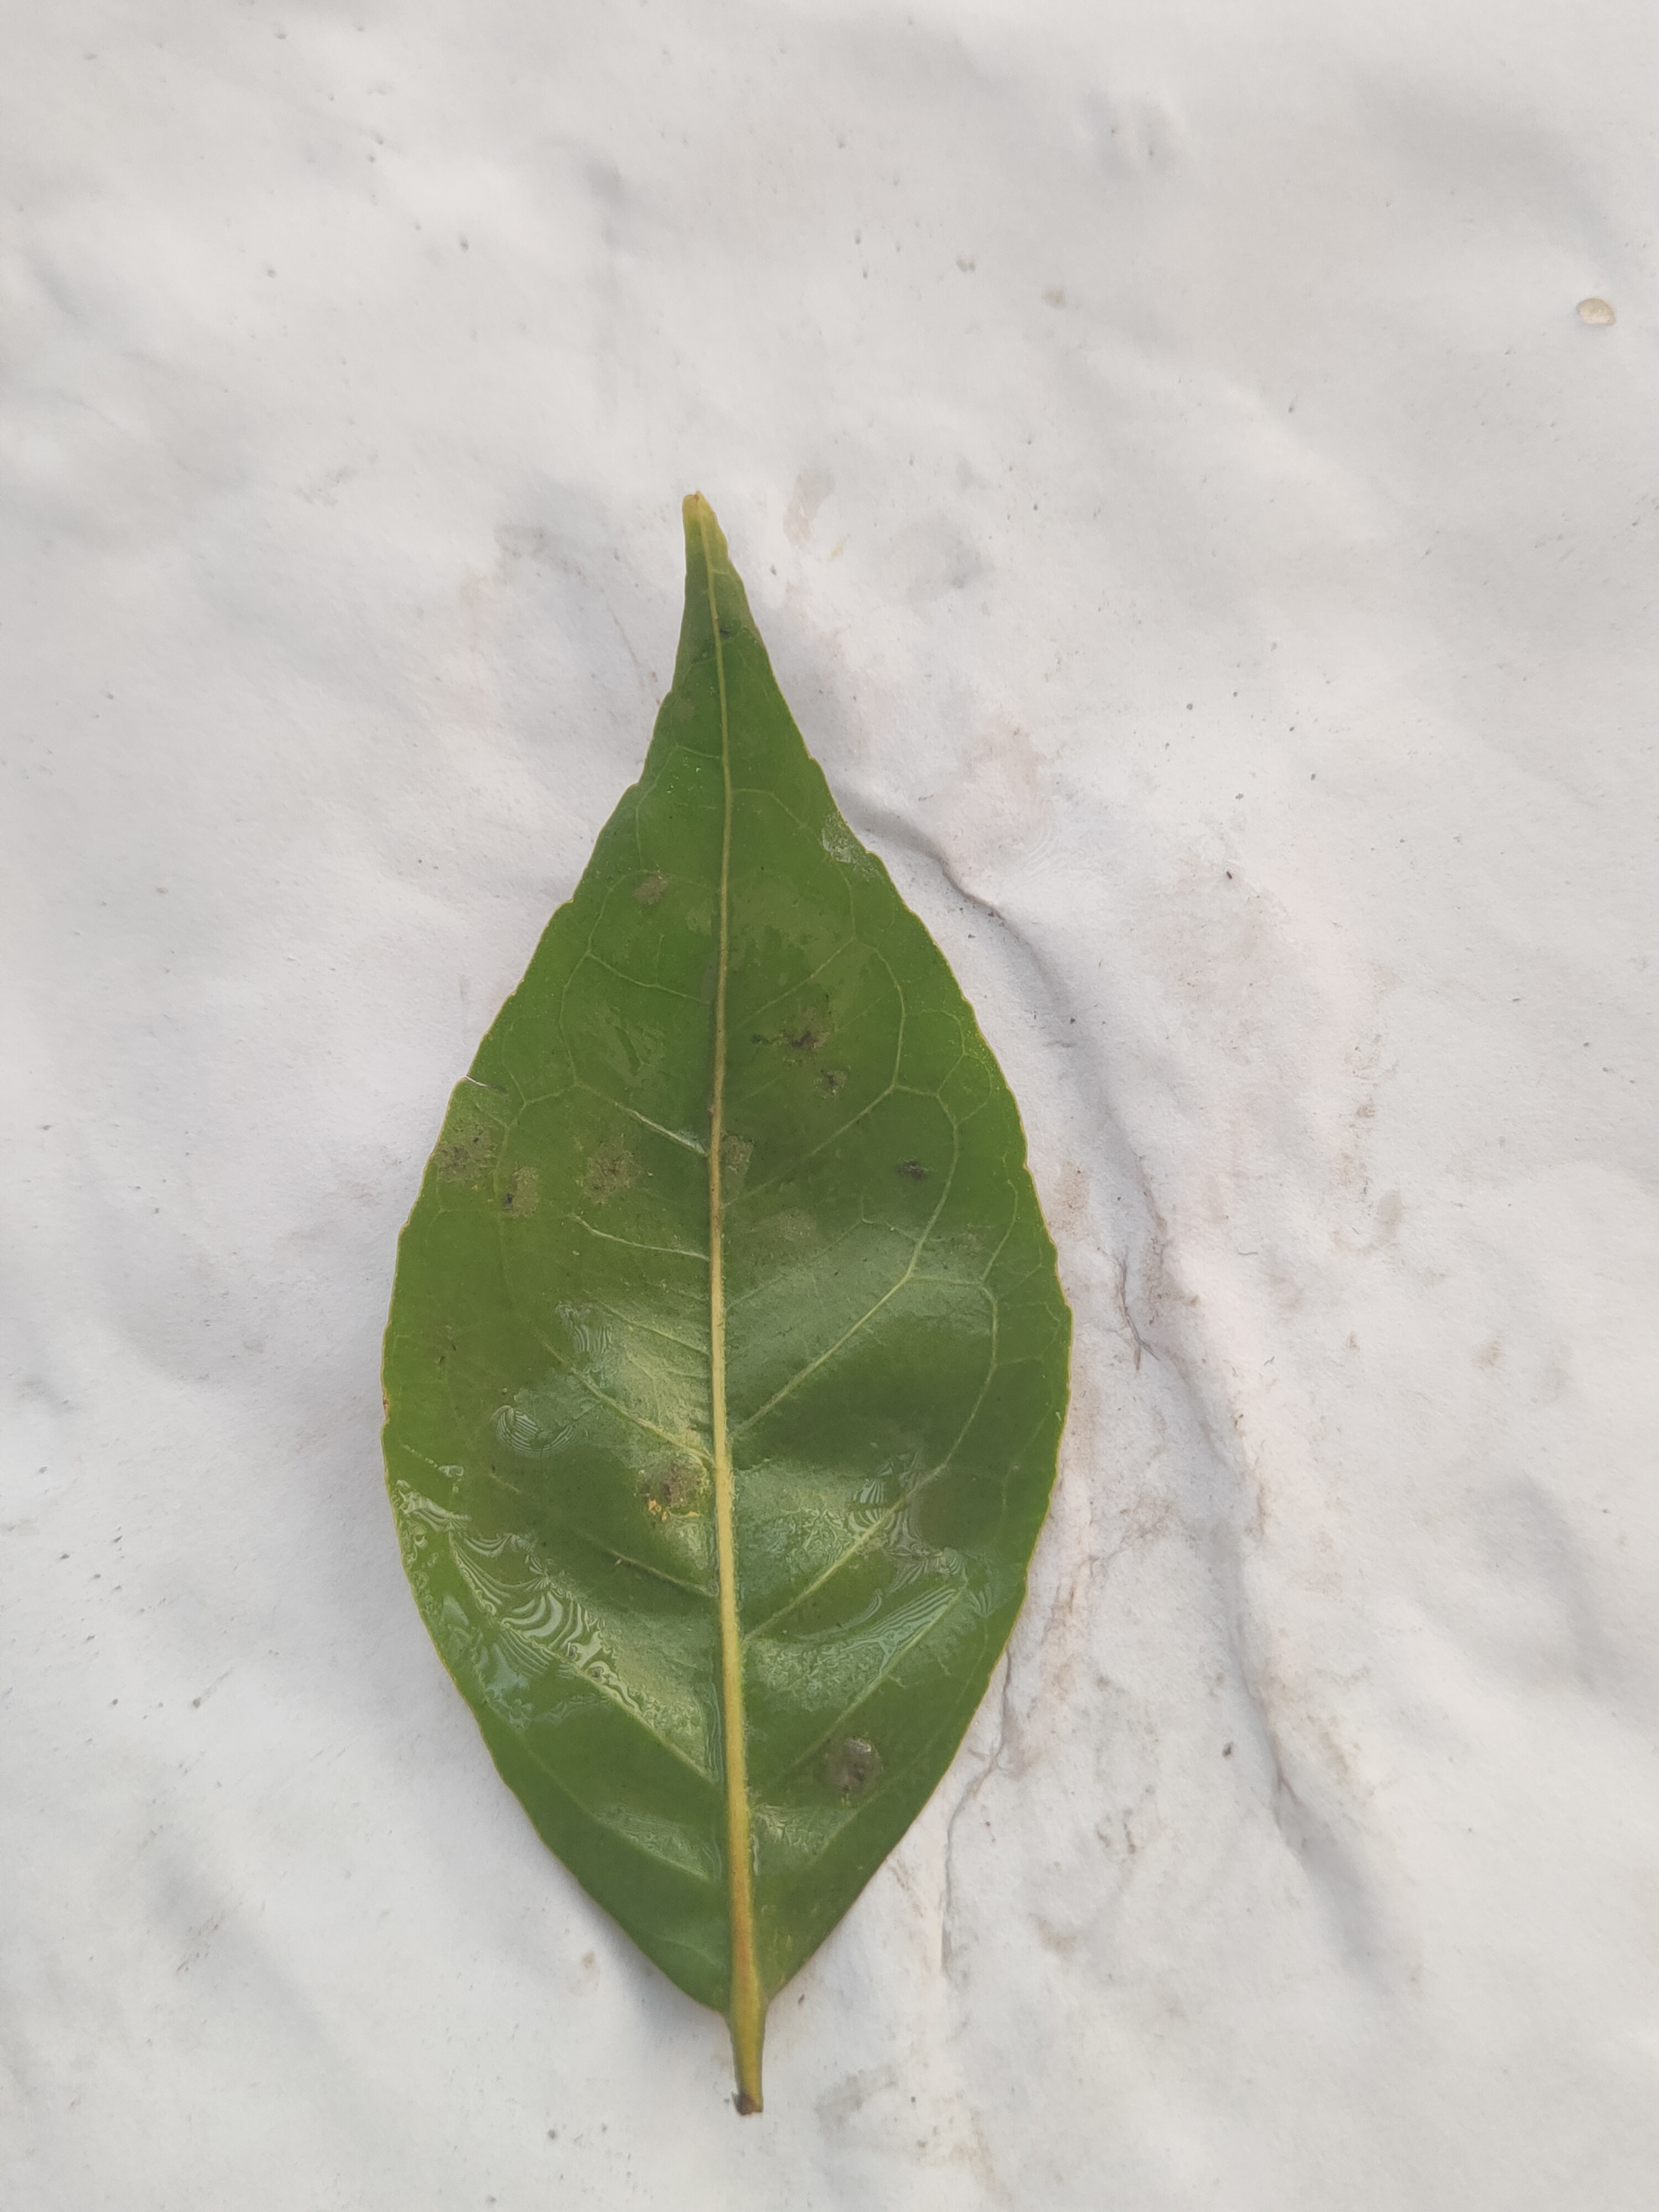
Leaf variety: Aegle marmelos